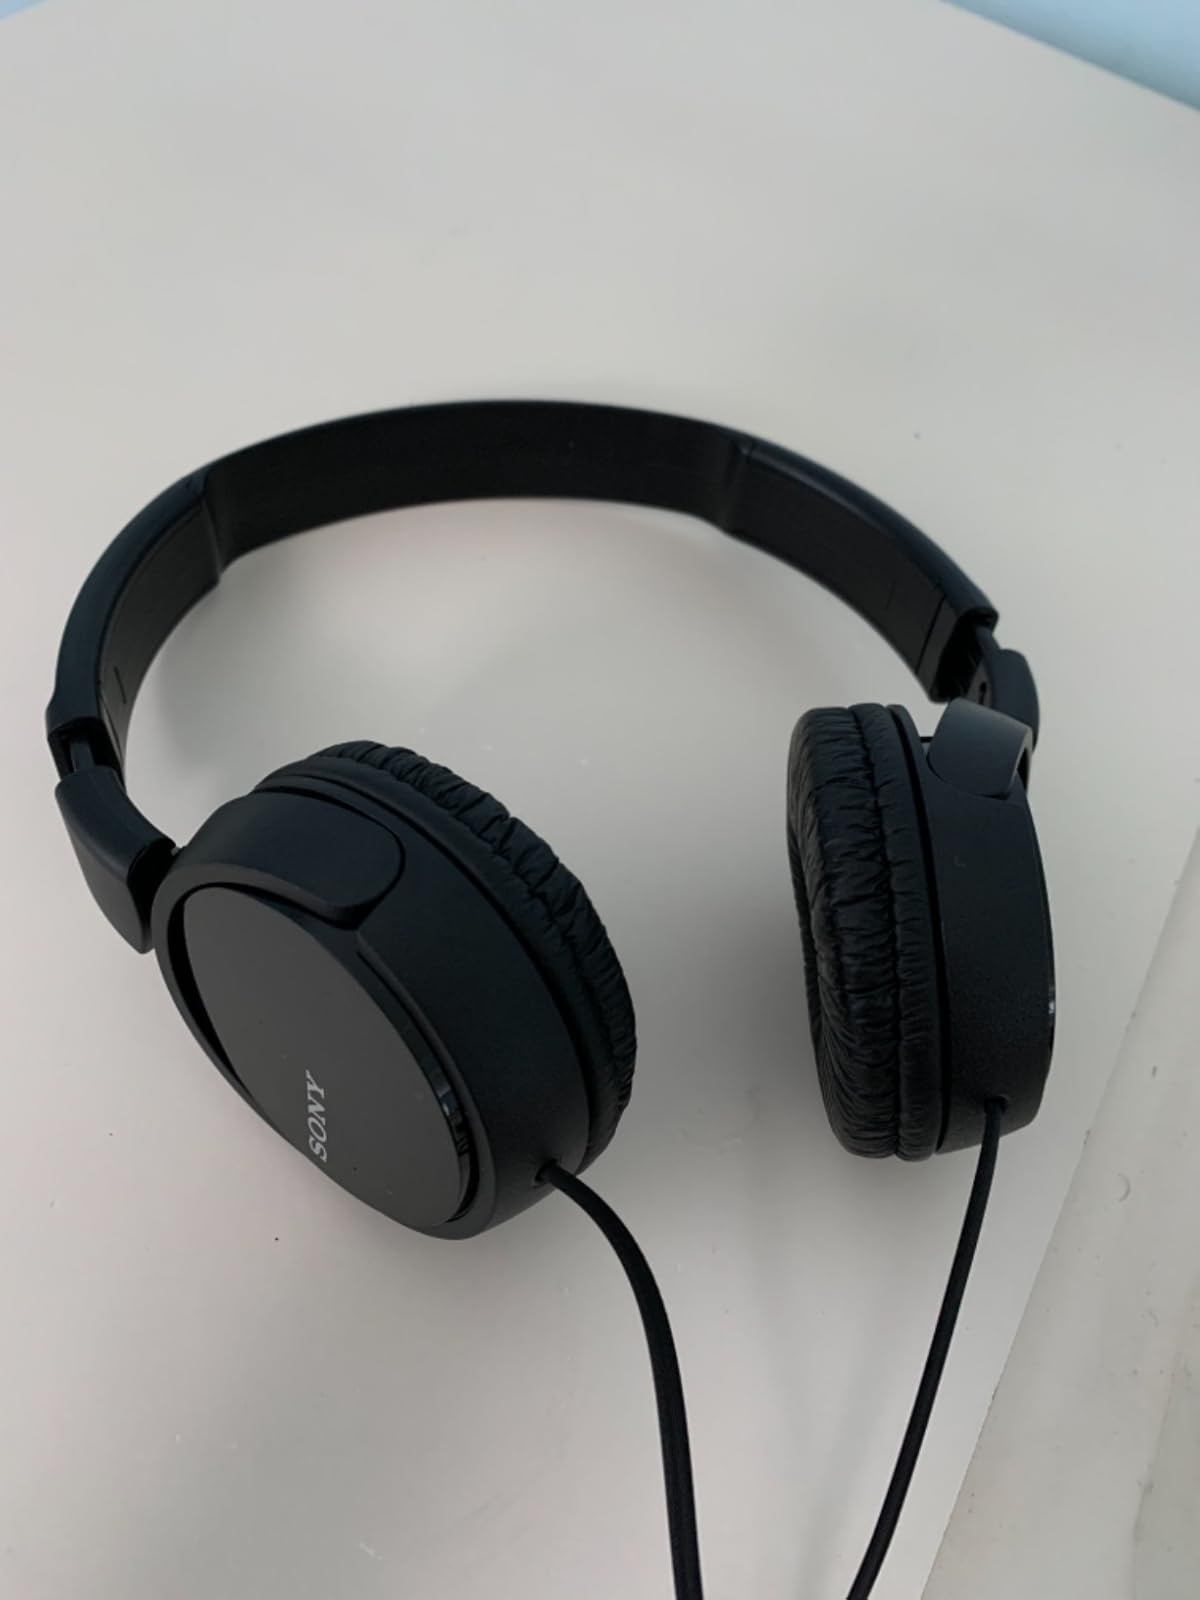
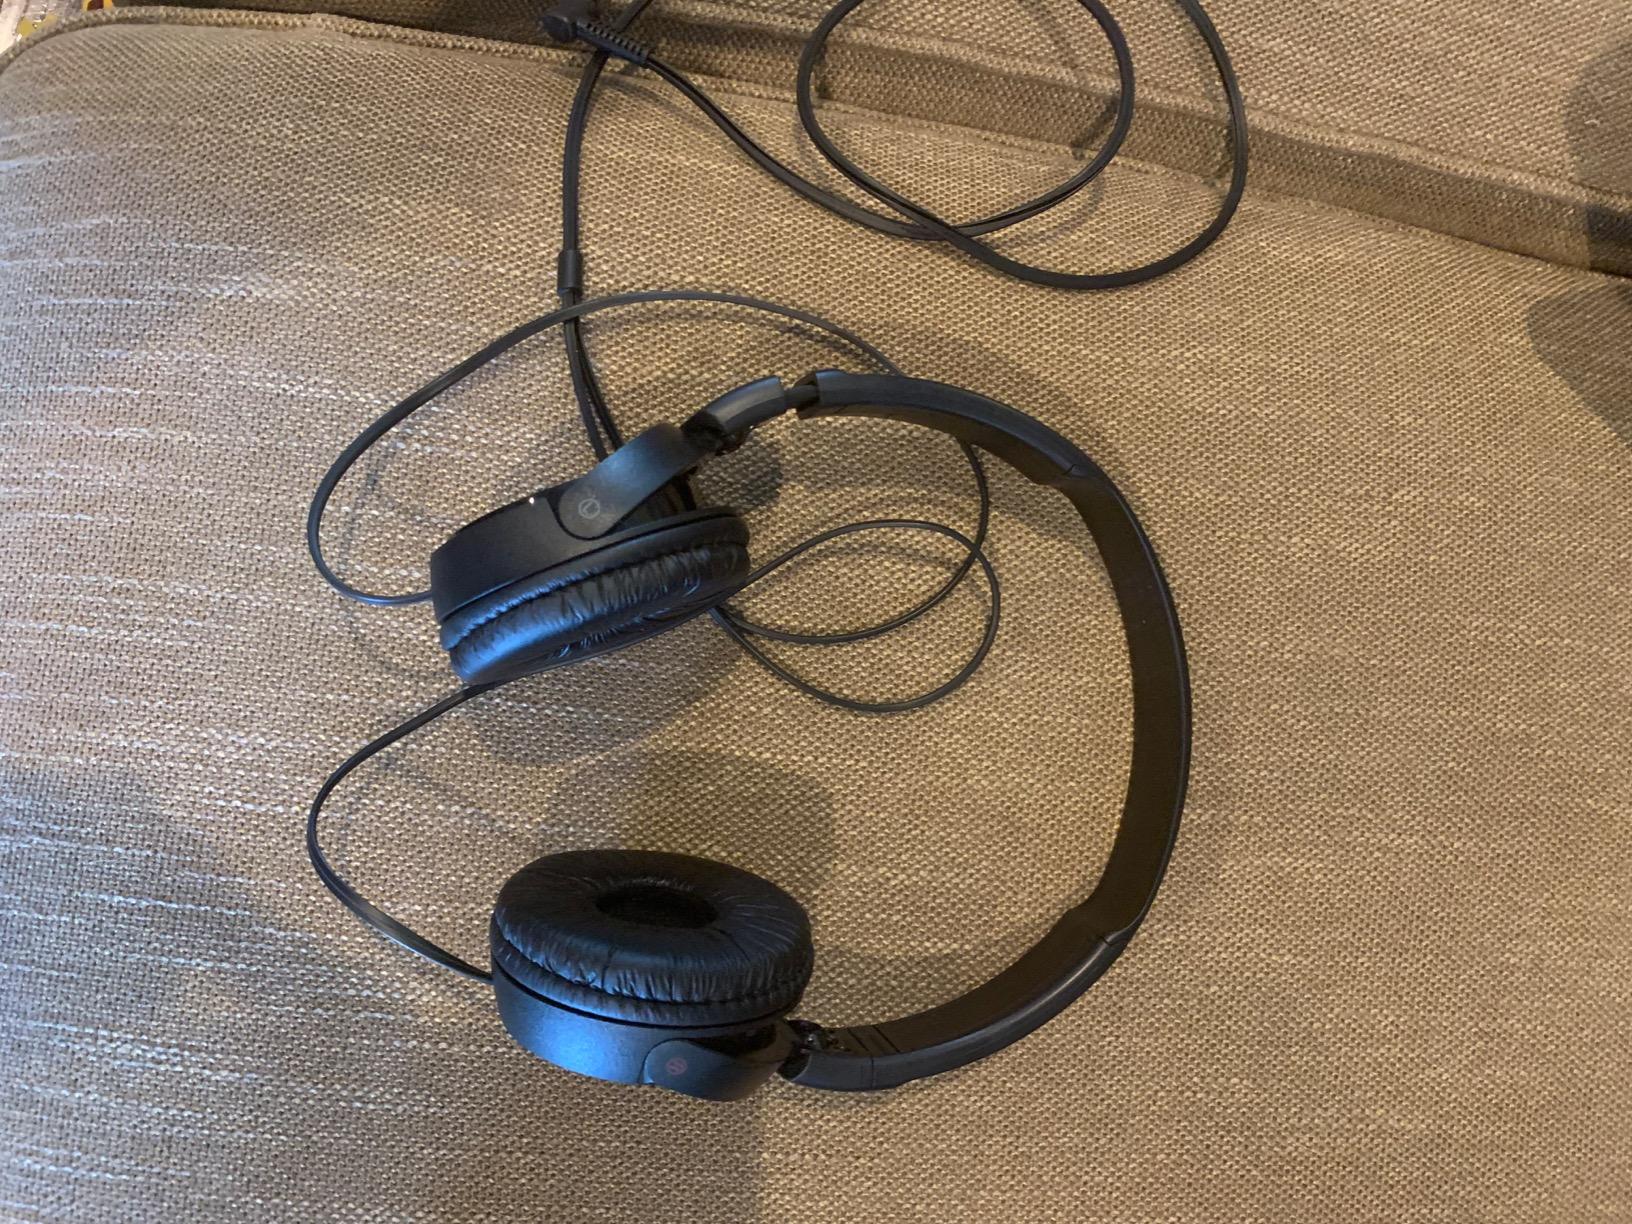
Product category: headphones
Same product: yes